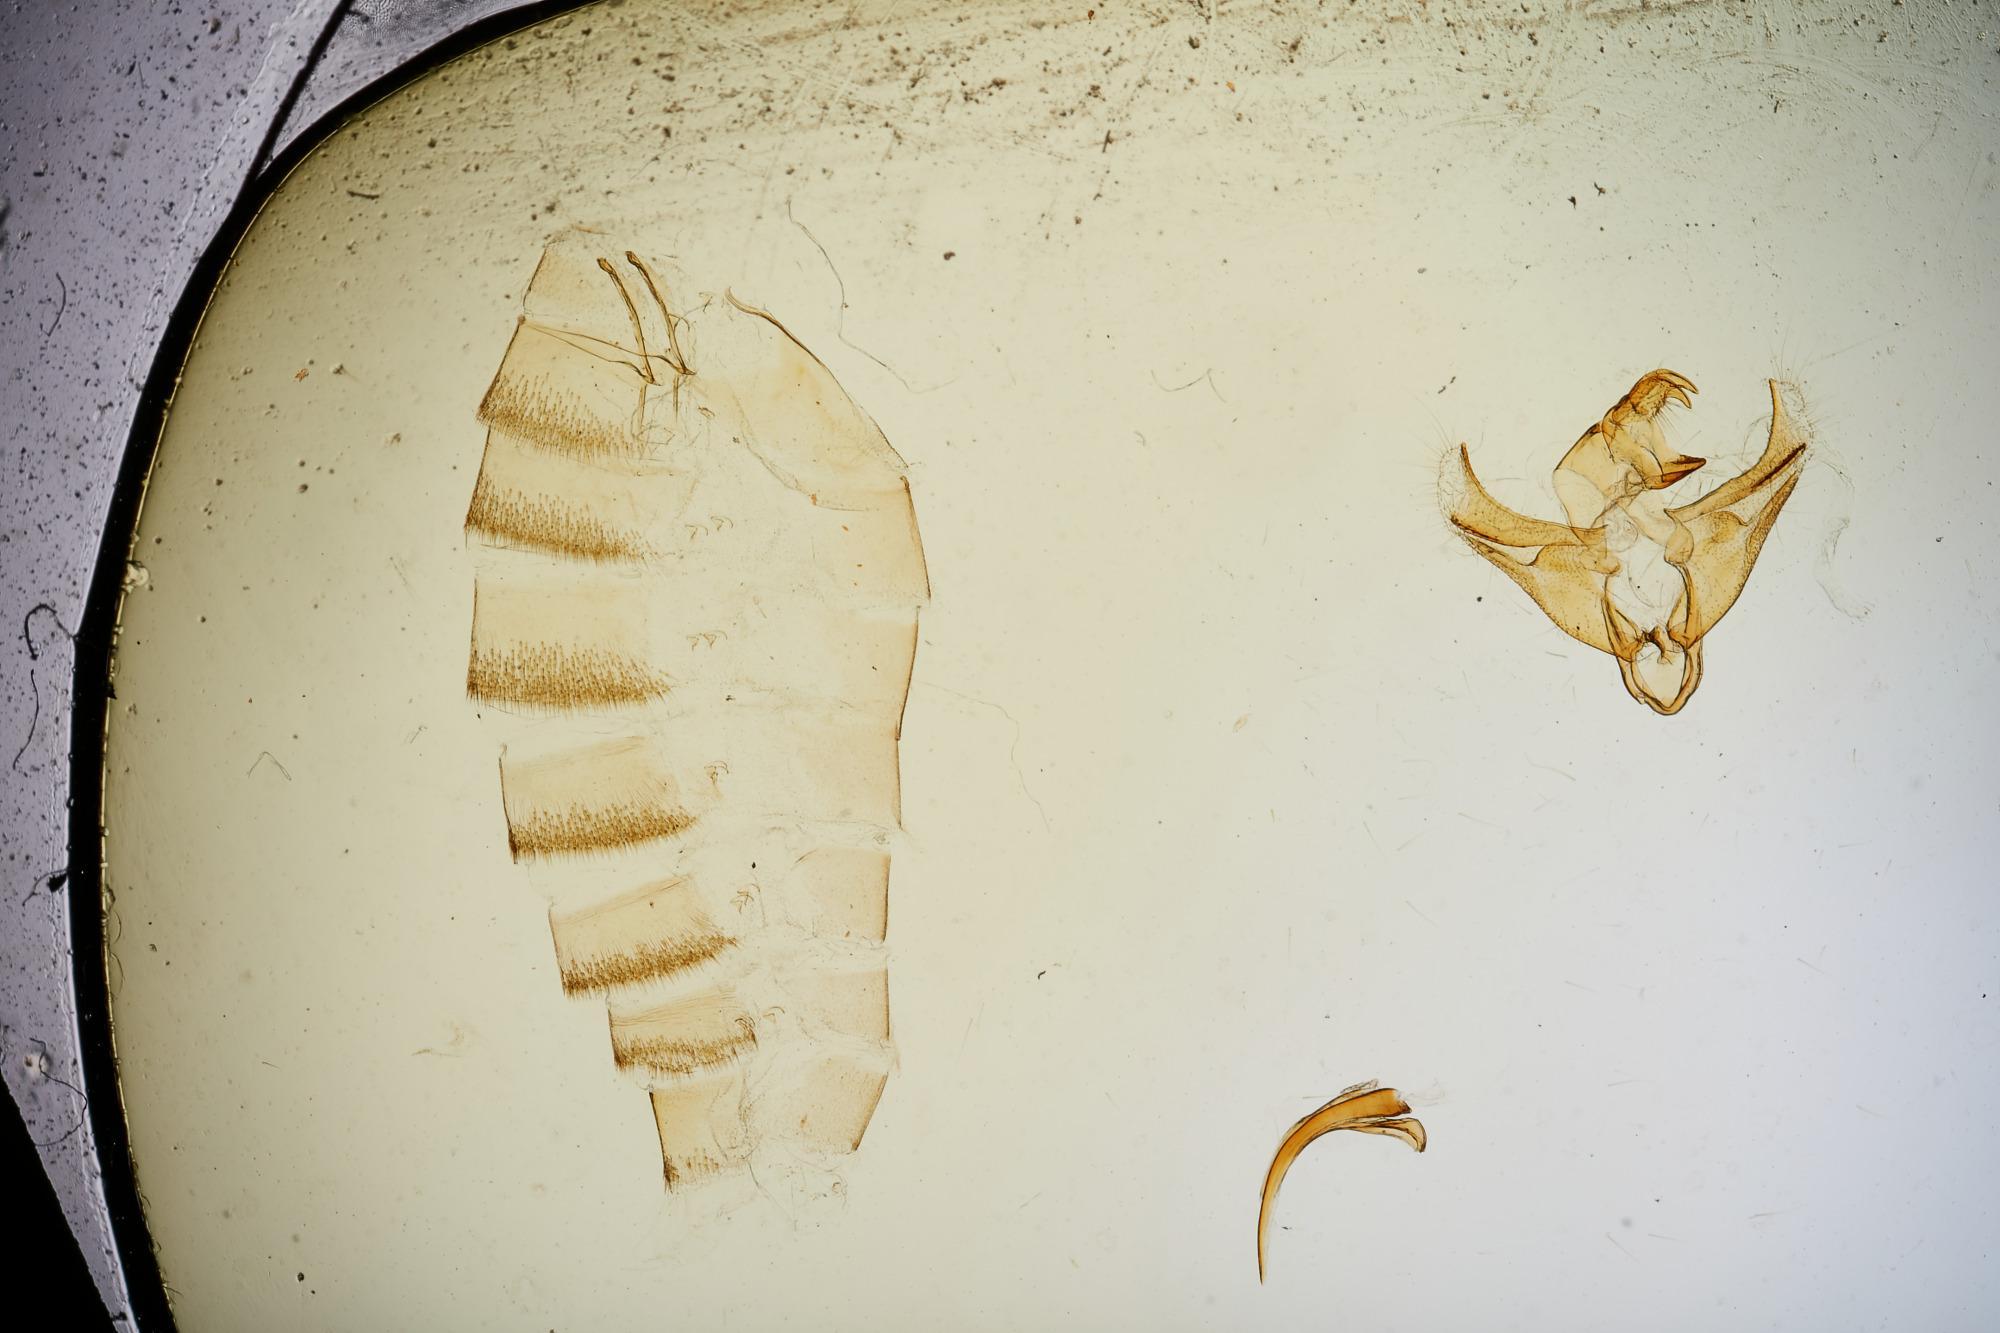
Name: Amorbaea suptusvena
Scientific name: Amorbaea suptusvena Diakonoff, 1968
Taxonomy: Animalia, Arthropoda, Insecta, Lepidoptera, Glossata, Xyloryctidae, Xyloryctinae
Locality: Luzon, Mt. Makiling, Philippines
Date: [Not Stated]